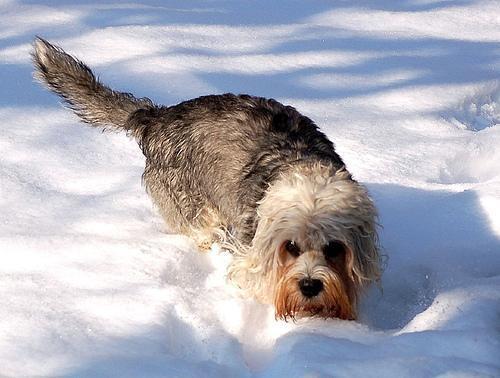
Dandie_Dinmont